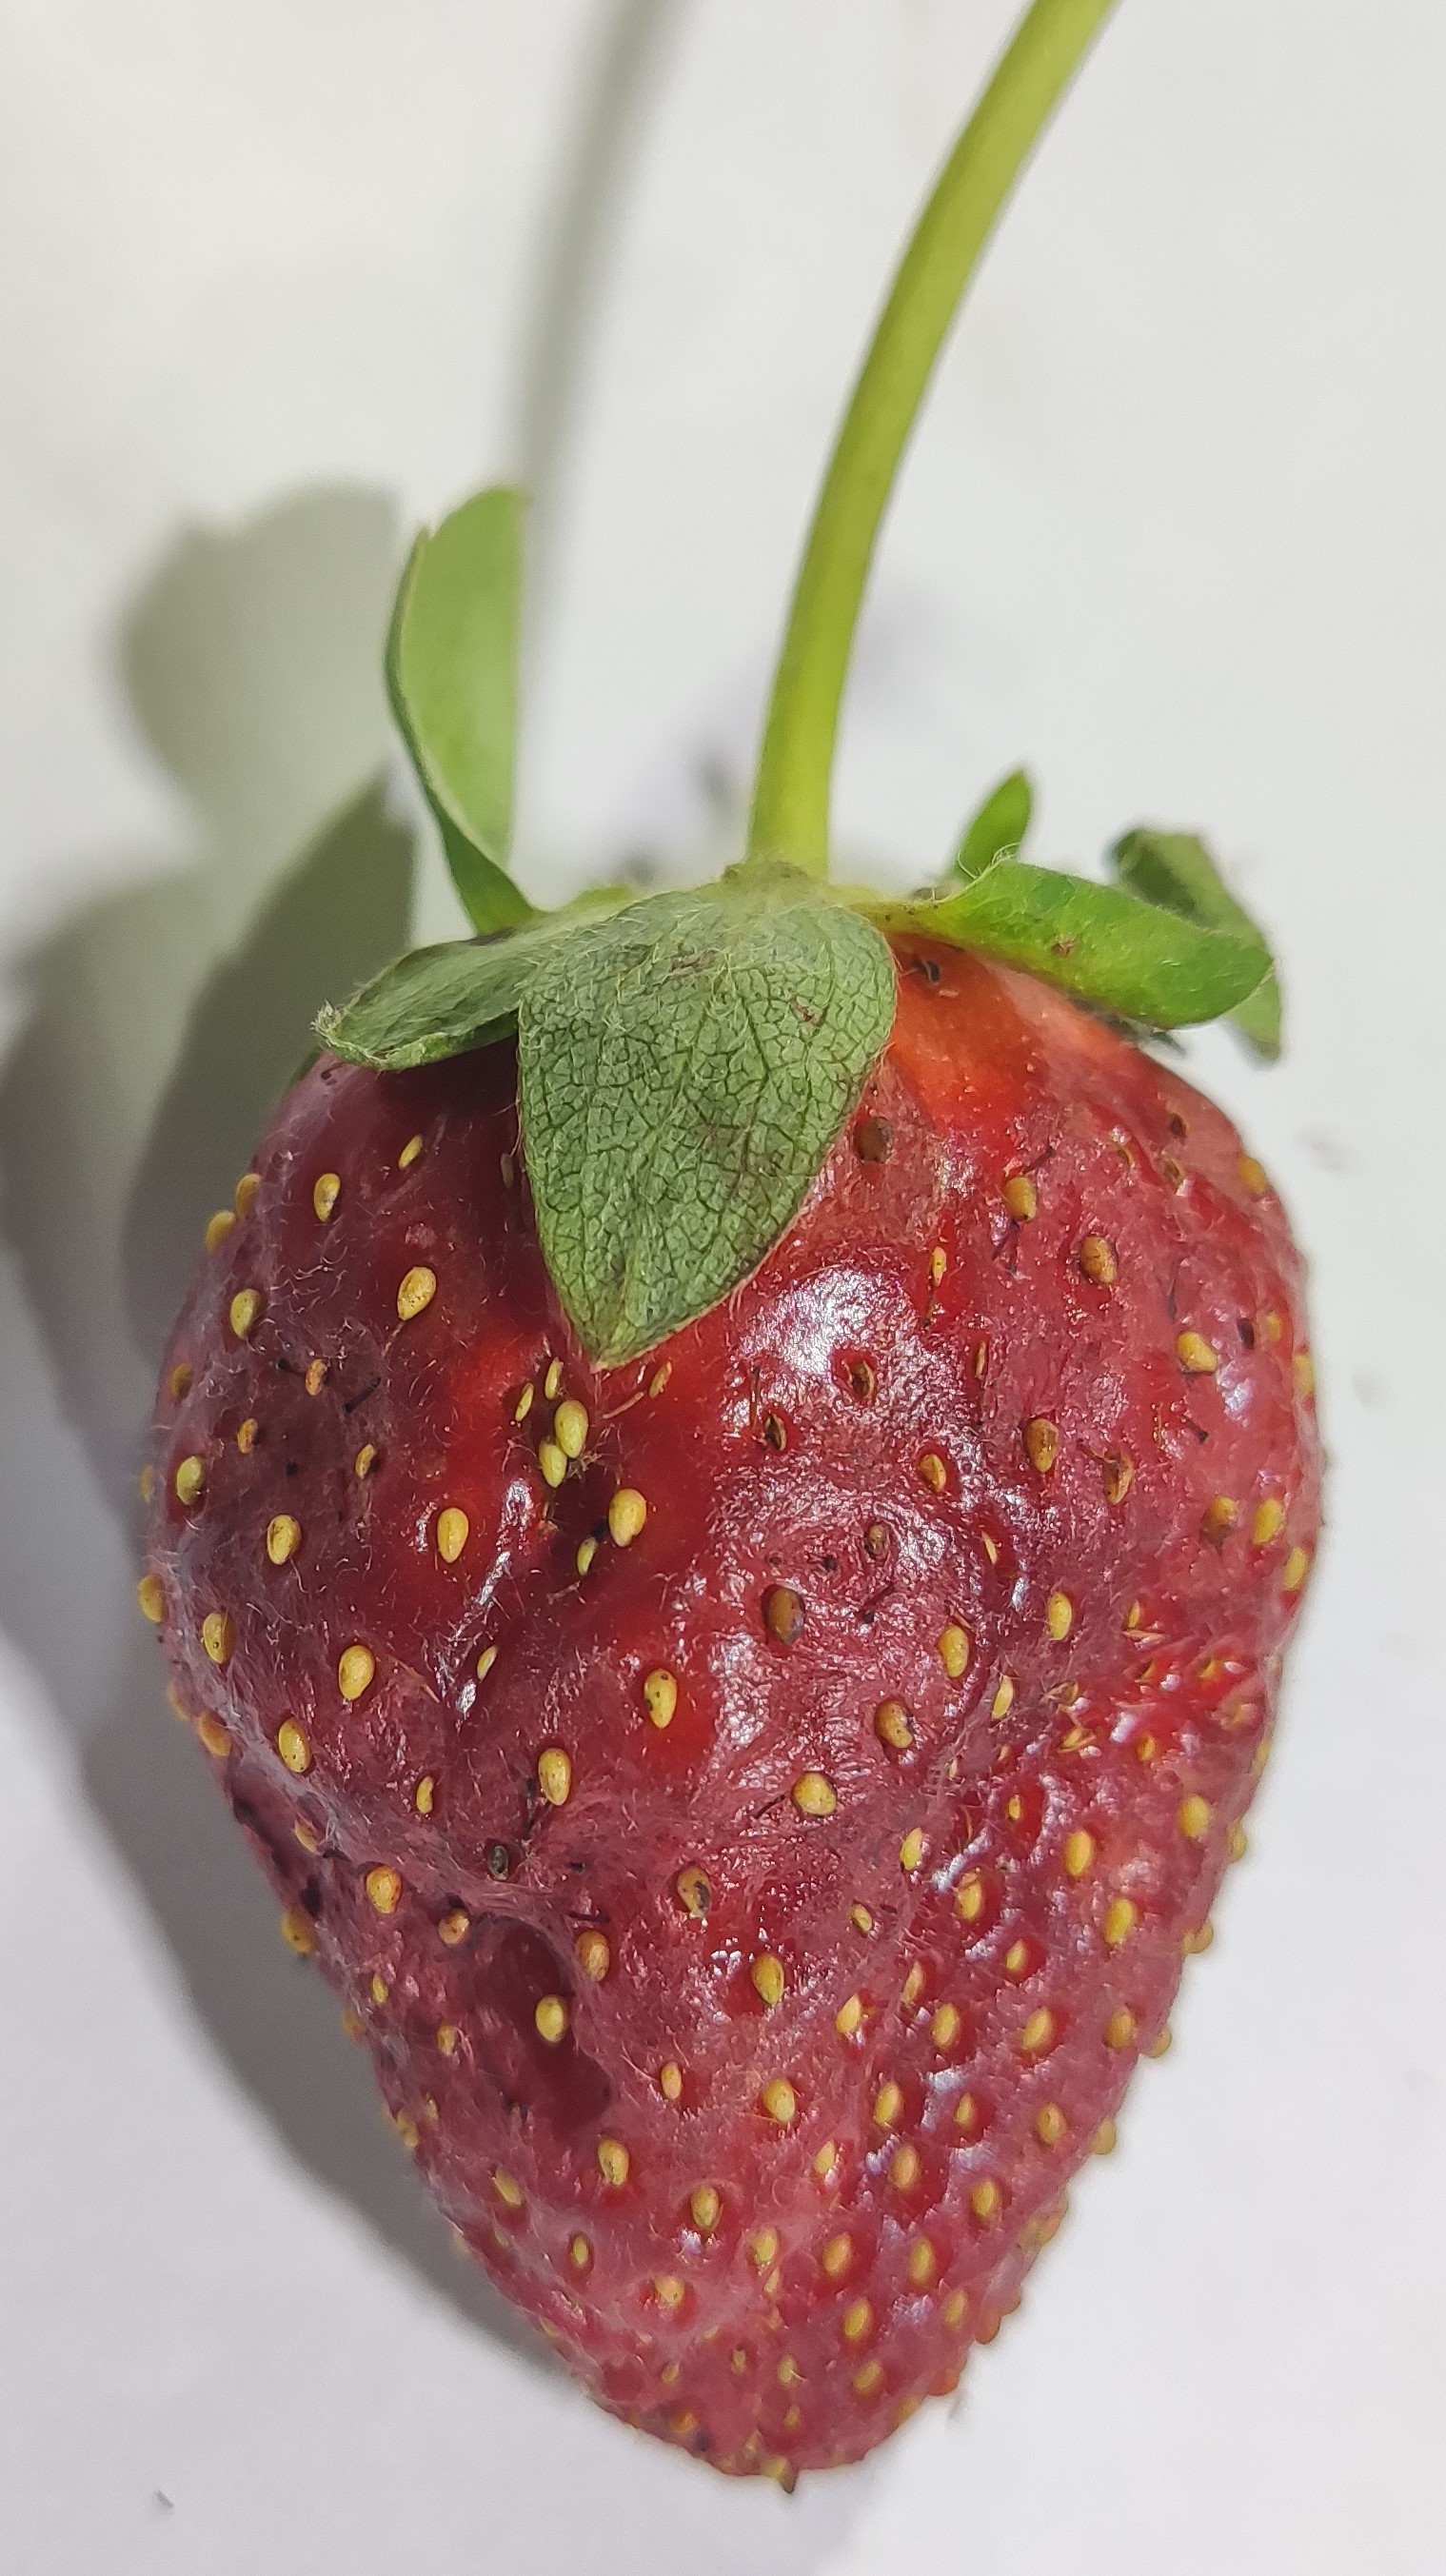
Fruit: strawberry
Condition: fresh